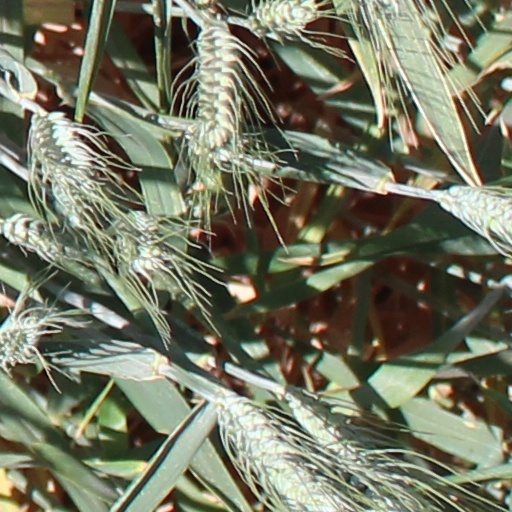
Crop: wheat